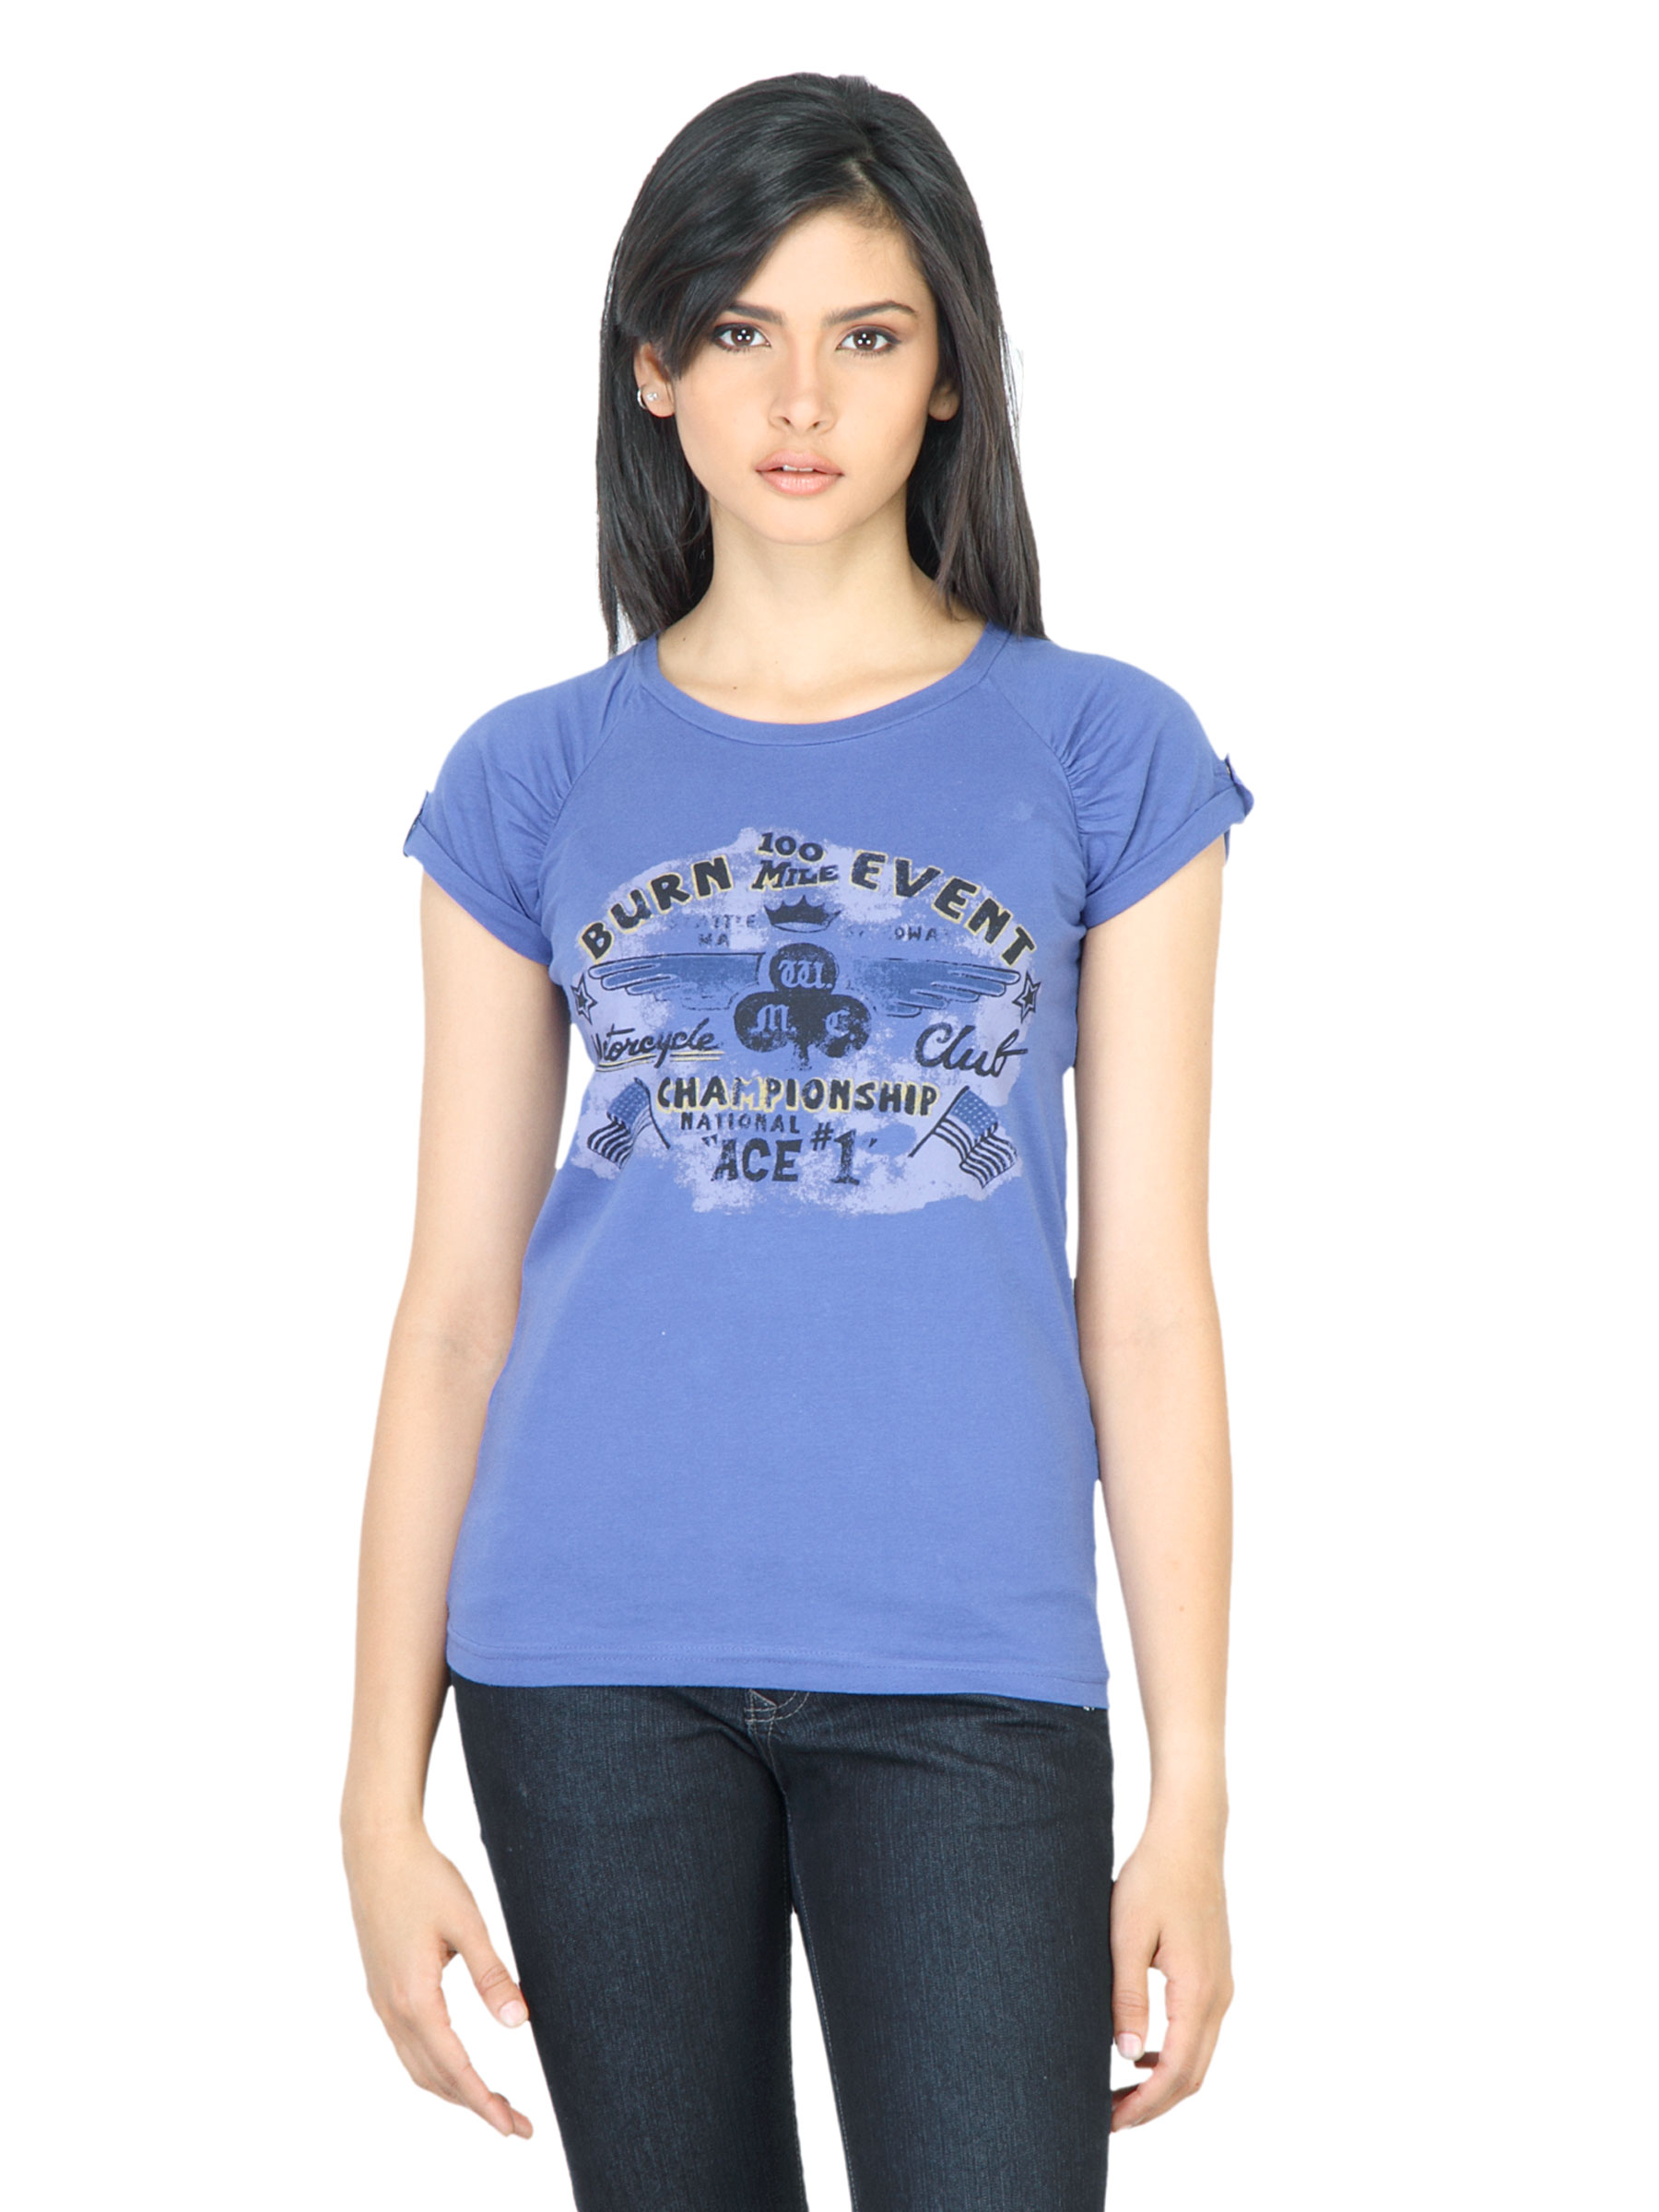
Wrangler Women Printed Blue T-shirt
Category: Apparel / Topwear / Tshirts
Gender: Women
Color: Blue
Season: Fall 2011
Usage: Casual